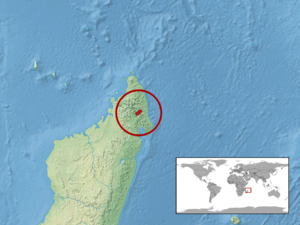
Pseudoacontias angelorum est une espèce de sauriens de la famille des Scincidae.